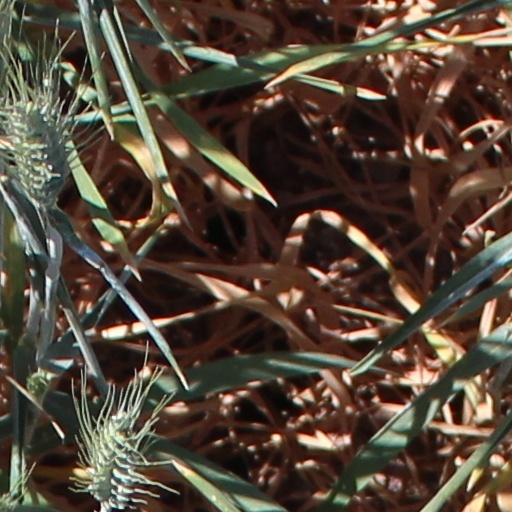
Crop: wheat